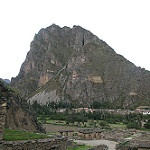
Scene: Outdoor